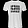
Label: T - shirt / top